Interstate 35 in Texas

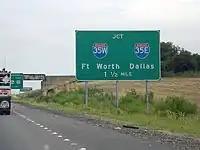
Signage for northbound I-35 motorists as the highway prepares to split near Hillsboro

In Waco, I-35 is known as the Jack Kultgen Freeway. I-35 has six to eight lanes through the city of Waco. It passes just to the west of the Baylor University campus and crosses the Brazos River adjacent to McLane Stadium, the new home of Baylor Bears football. Beginning in Waco and continuing up until just before the I-35E/I-35W split north of Hillsboro, I-35 is cosigned with US 77.